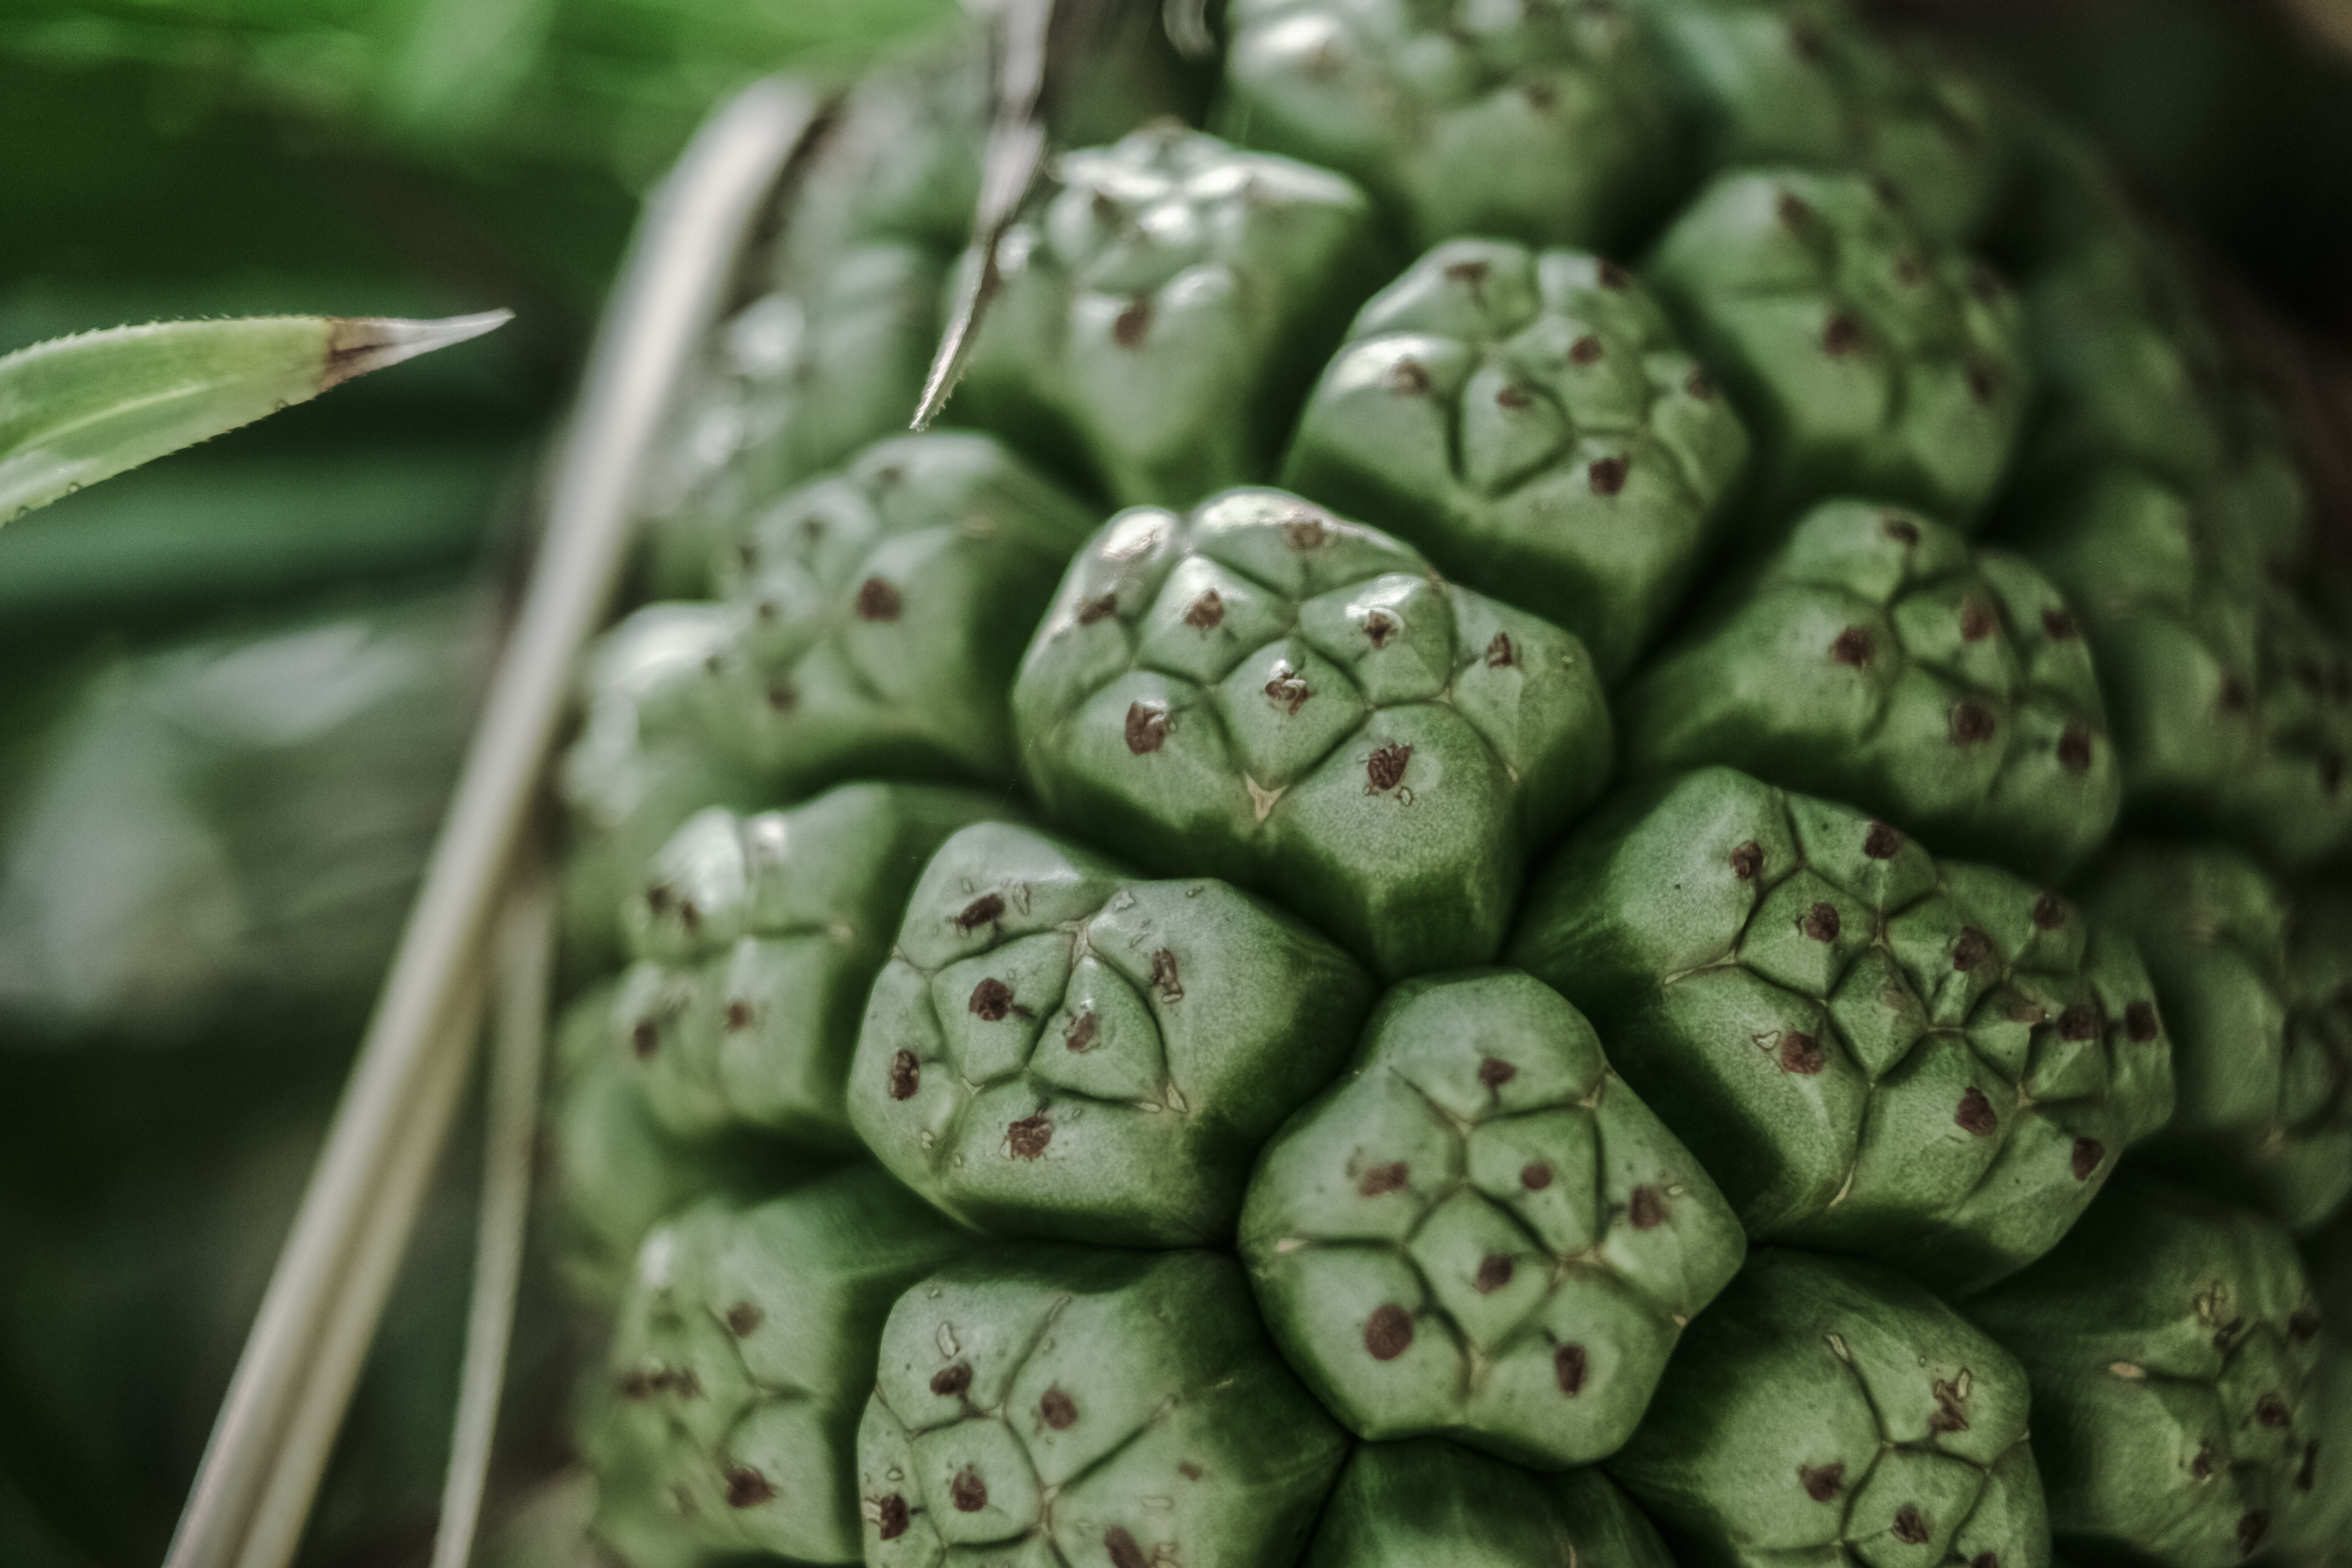
nature, plant, texture, leaf, flower, food, green, produce, vegetable, botany, flora, fruits, macro photography, flowering plant, land plant